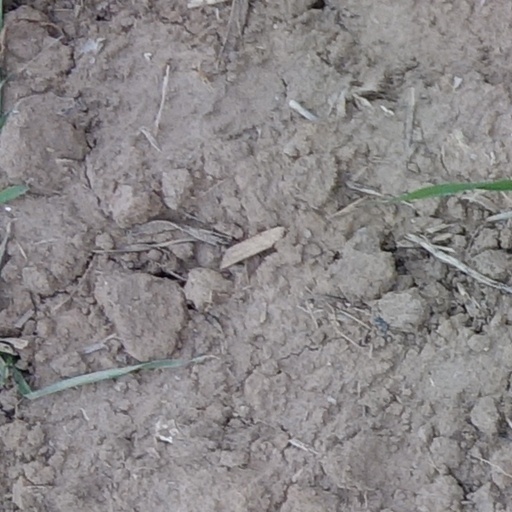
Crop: wheat